2017 Barcelona attacks

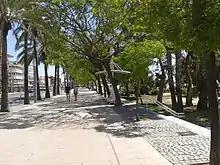
Passeig Marítim – the location of the second car attack

At about 21:30 on 17 August, Houssaine Abouyaaqoub, Omar Hichamy, Mohamed Hichamy, Moussa Oukabir, and Said Aalla were seen on a security camera at a local shop purchasing four knives and one axe.